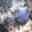
Label: ray